Big Audio Dynamite

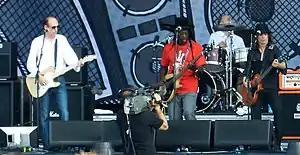
Big Audio Dynamite performing live at Lollapalooza at Grant Park in Chicago, 2011

Big Audio Dynamite (later known as Big Audio Dynamite II and Big Audio, and often abbreviated BAD) were an English band, formed in London in 1984 by Mick Jones, former lead guitarist and co-lead vocalist of the Clash. The band mixed various musical styles, incorporating elements of punk rock, dance music, hip-hop, reggae, and funk. After releasing a number of well-received studio albums and touring extensively throughout the 1980s and 1990s, Big Audio Dynamite broke up in 1997. In 2011, the band embarked on a reunion tour.